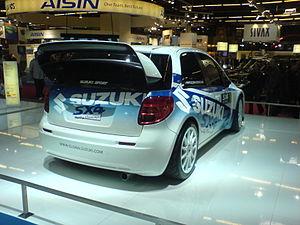
Suzuki Motor Corporation est un constructeur japonais de motos, d'automobiles et de moteurs de bateaux ; il est avant tout un important fabricant de motos.